Anpanman

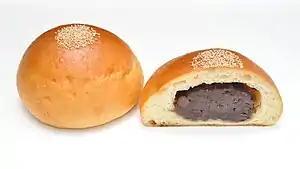
"Anpan"

The "Anpanman" picture book series debuted in October 1973. Froebel-kan has published over 150 picture books under different series labels consisting of a varying amount of picture books. Takashi Yanase wrote and illustrated the picture books until 2013, following his retirement from his career and eventual death.